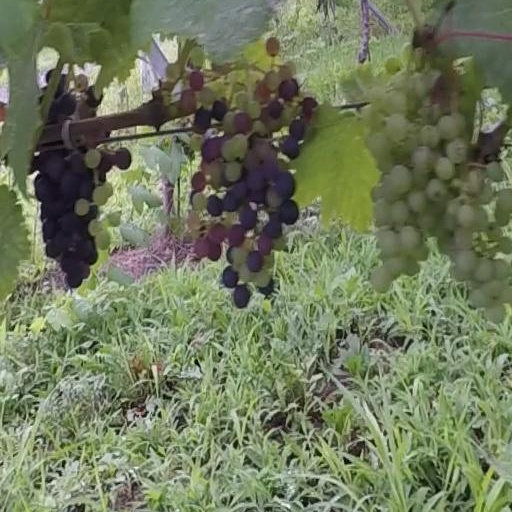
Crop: grape